The Buddha of Suburbia (album)

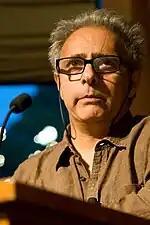
"The Buddha of Suburbia" began as a soundtrack for an adaptation of the 1990 novel of the same name, written by Hanif Kureishi "(pictured in 2008)".

While promoting his then-upcoming album "Black Tie White Noise" in February 1993, David Bowie spoke with the British novelist Hanif Kureishi for "Interview" magazine. Kureishi sought permission to use some of Bowie's older material for an upcoming adaptation of his 1990 novel "The Buddha of Suburbia". The novel, about a teenage boy named Karim attempting to be an actor in the 1970s, featured a character named Charlie who becomes embroiled with the rock star life. The biographer Nicholas Pegg describes Charlie as an amalgamation of Bowie, Sid Vicious and Billy Idol. Feeling the novel "reminded [him] of his own youth", Bowie agreed to compose the music and months later, Kureishi and the serial's director Roger Michell ventured to Switzerland to investigate Bowie's progress. According to Pegg, Bowie had completed close to 40 pieces by the early summer of 1993. Kureishi suggested revisions, after which Bowie decided to turn the project into a new album—what Chris O'Leary calls a "quasi-soundtrack". Speaking with the journalist Dylan Jones, Kureishi stated: "[Bowie] said he wanted to write some songs for it because he wanted to make some money out of it."